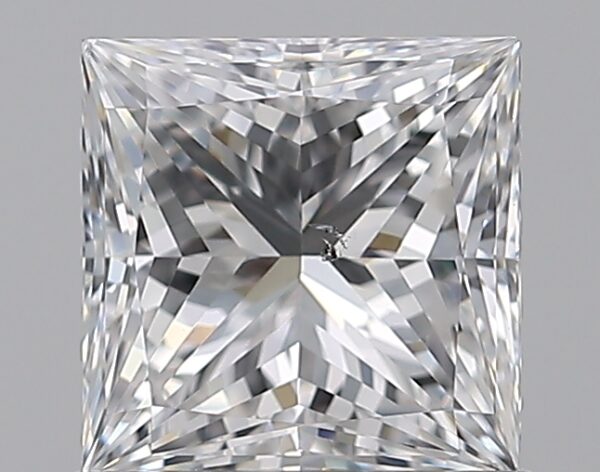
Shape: princess
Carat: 1
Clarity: VS2
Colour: E
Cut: EX
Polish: EX
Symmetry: VG
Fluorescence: F
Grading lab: GIA
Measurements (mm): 5.56 x 5.53 x 3.87